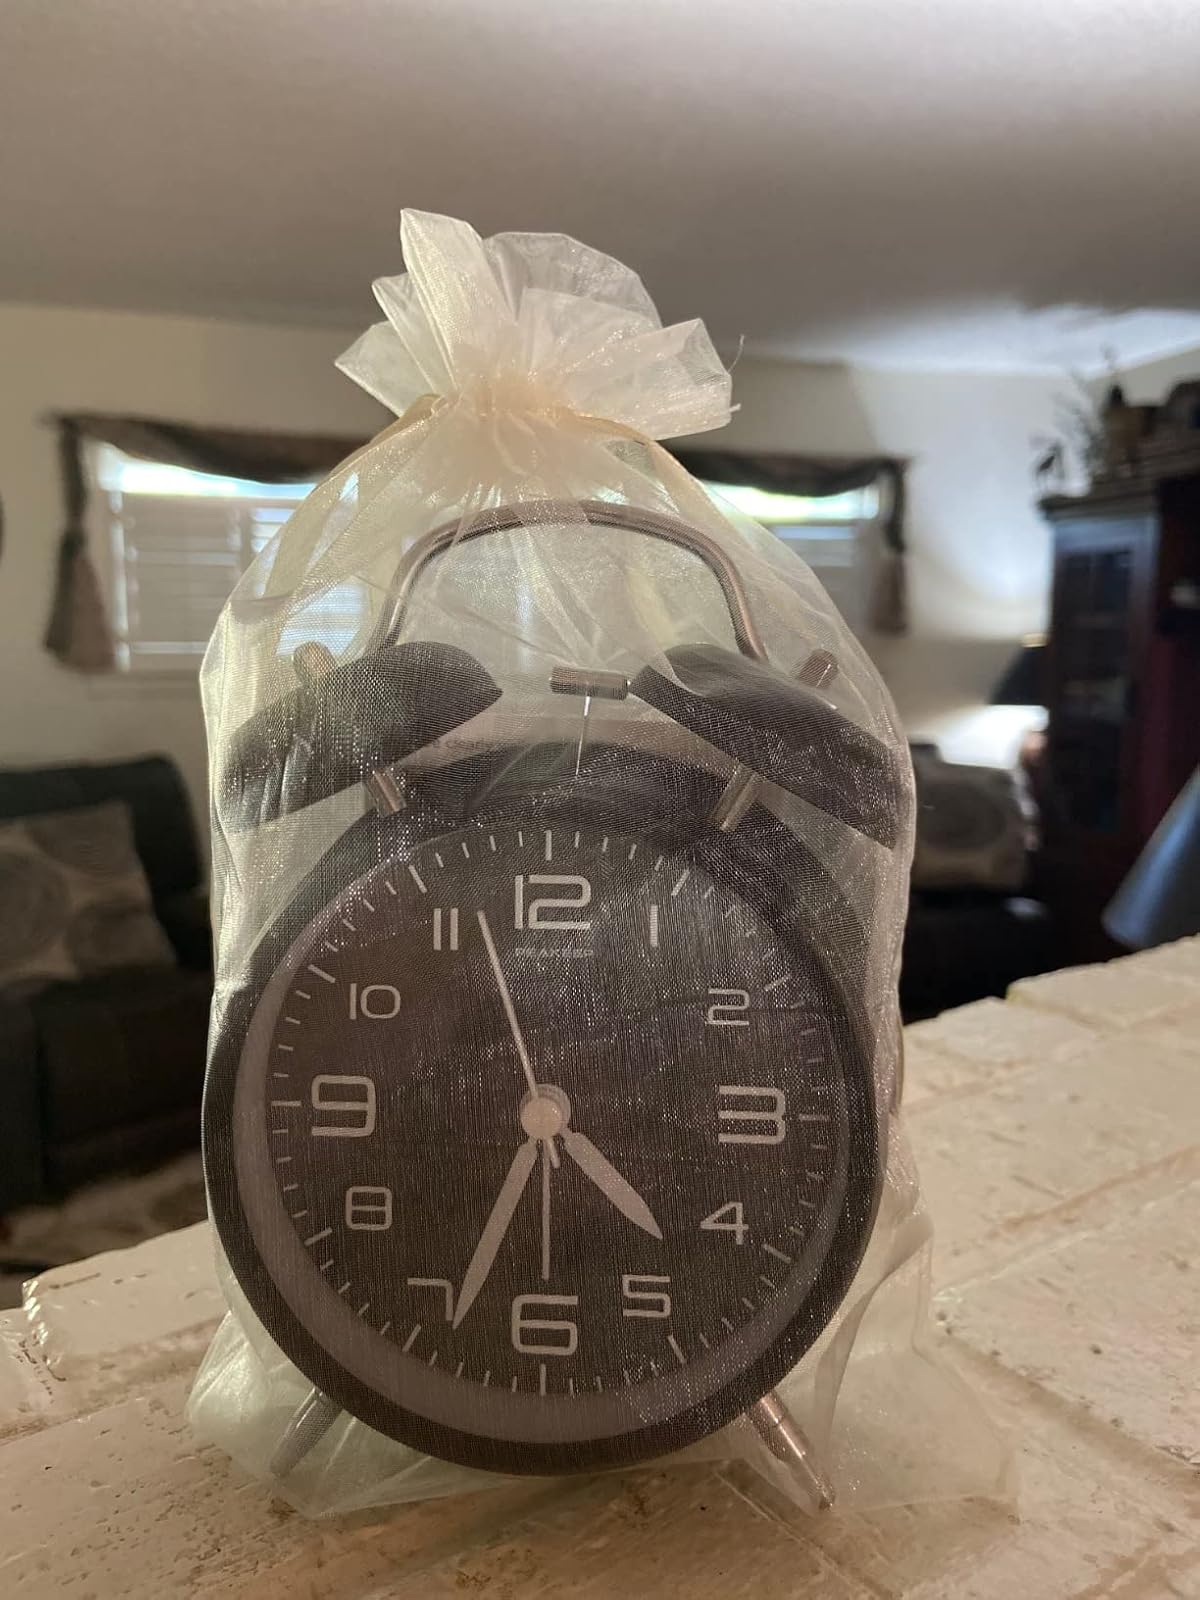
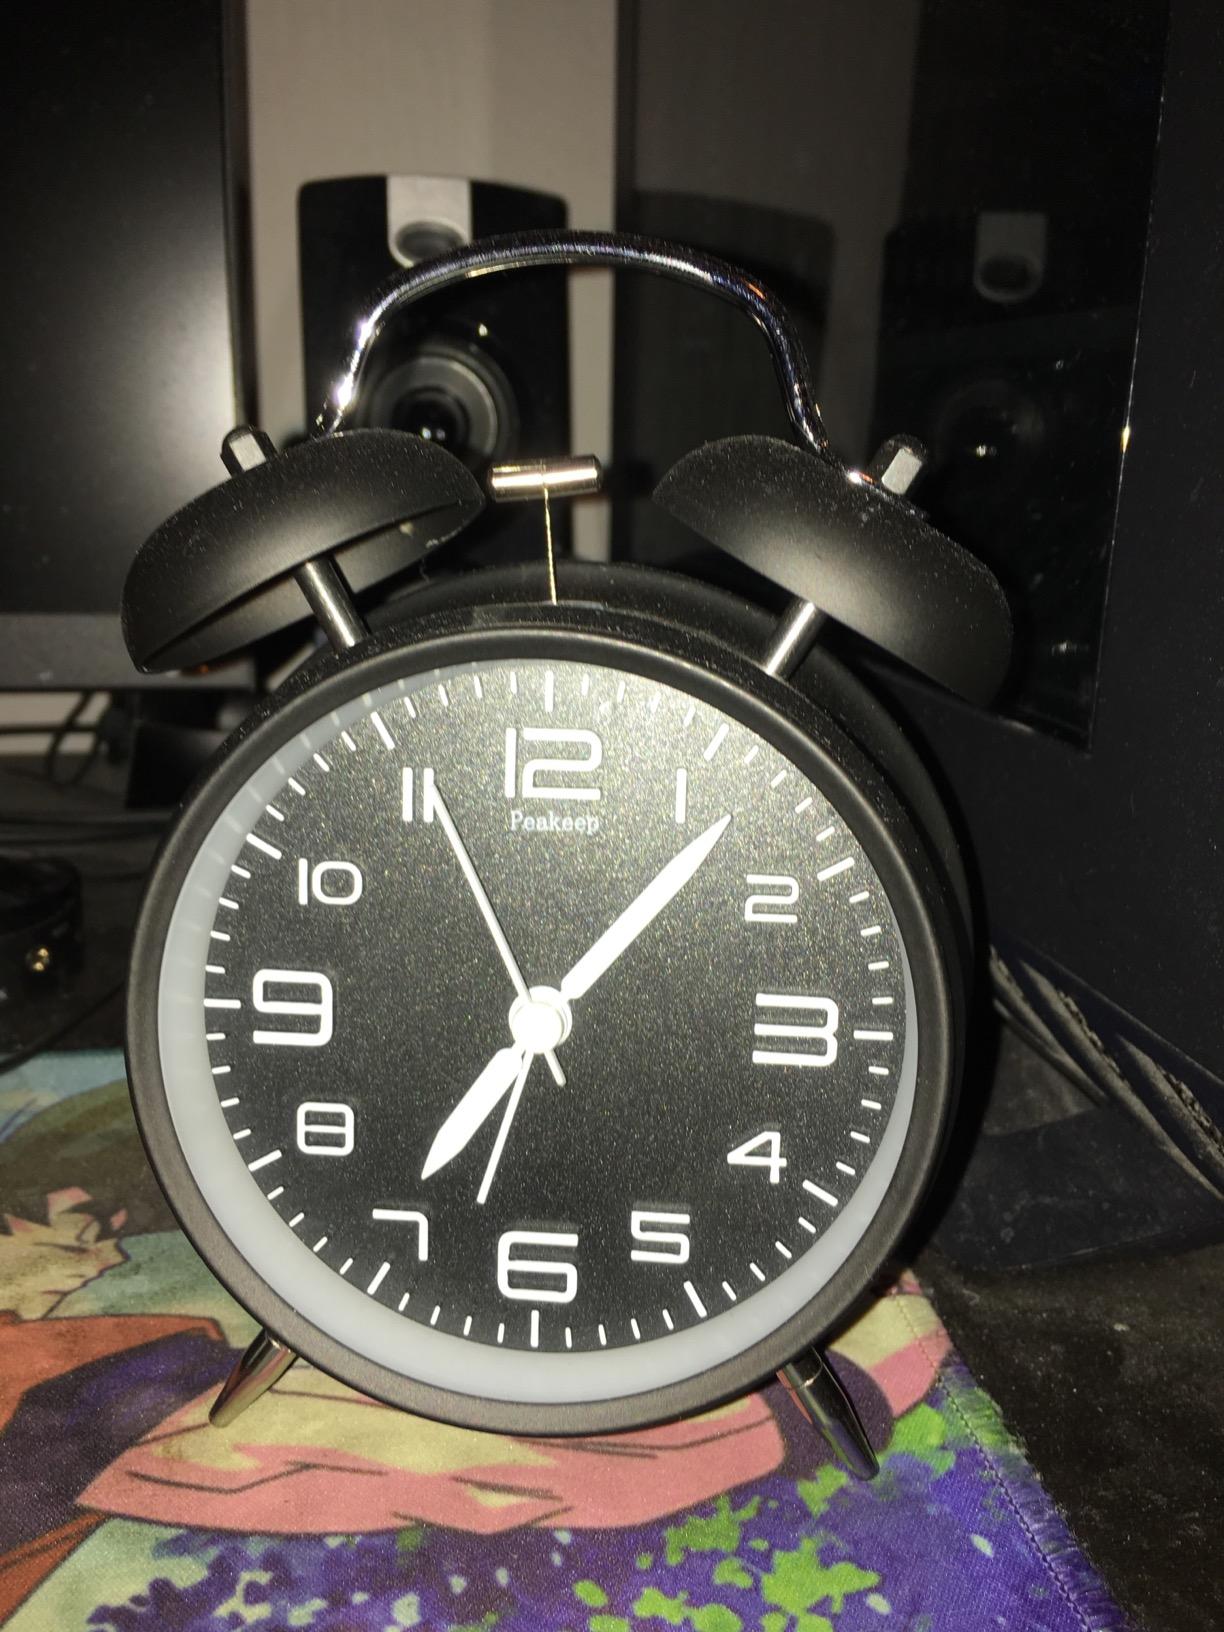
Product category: clock
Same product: yes